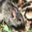
Label: mouse